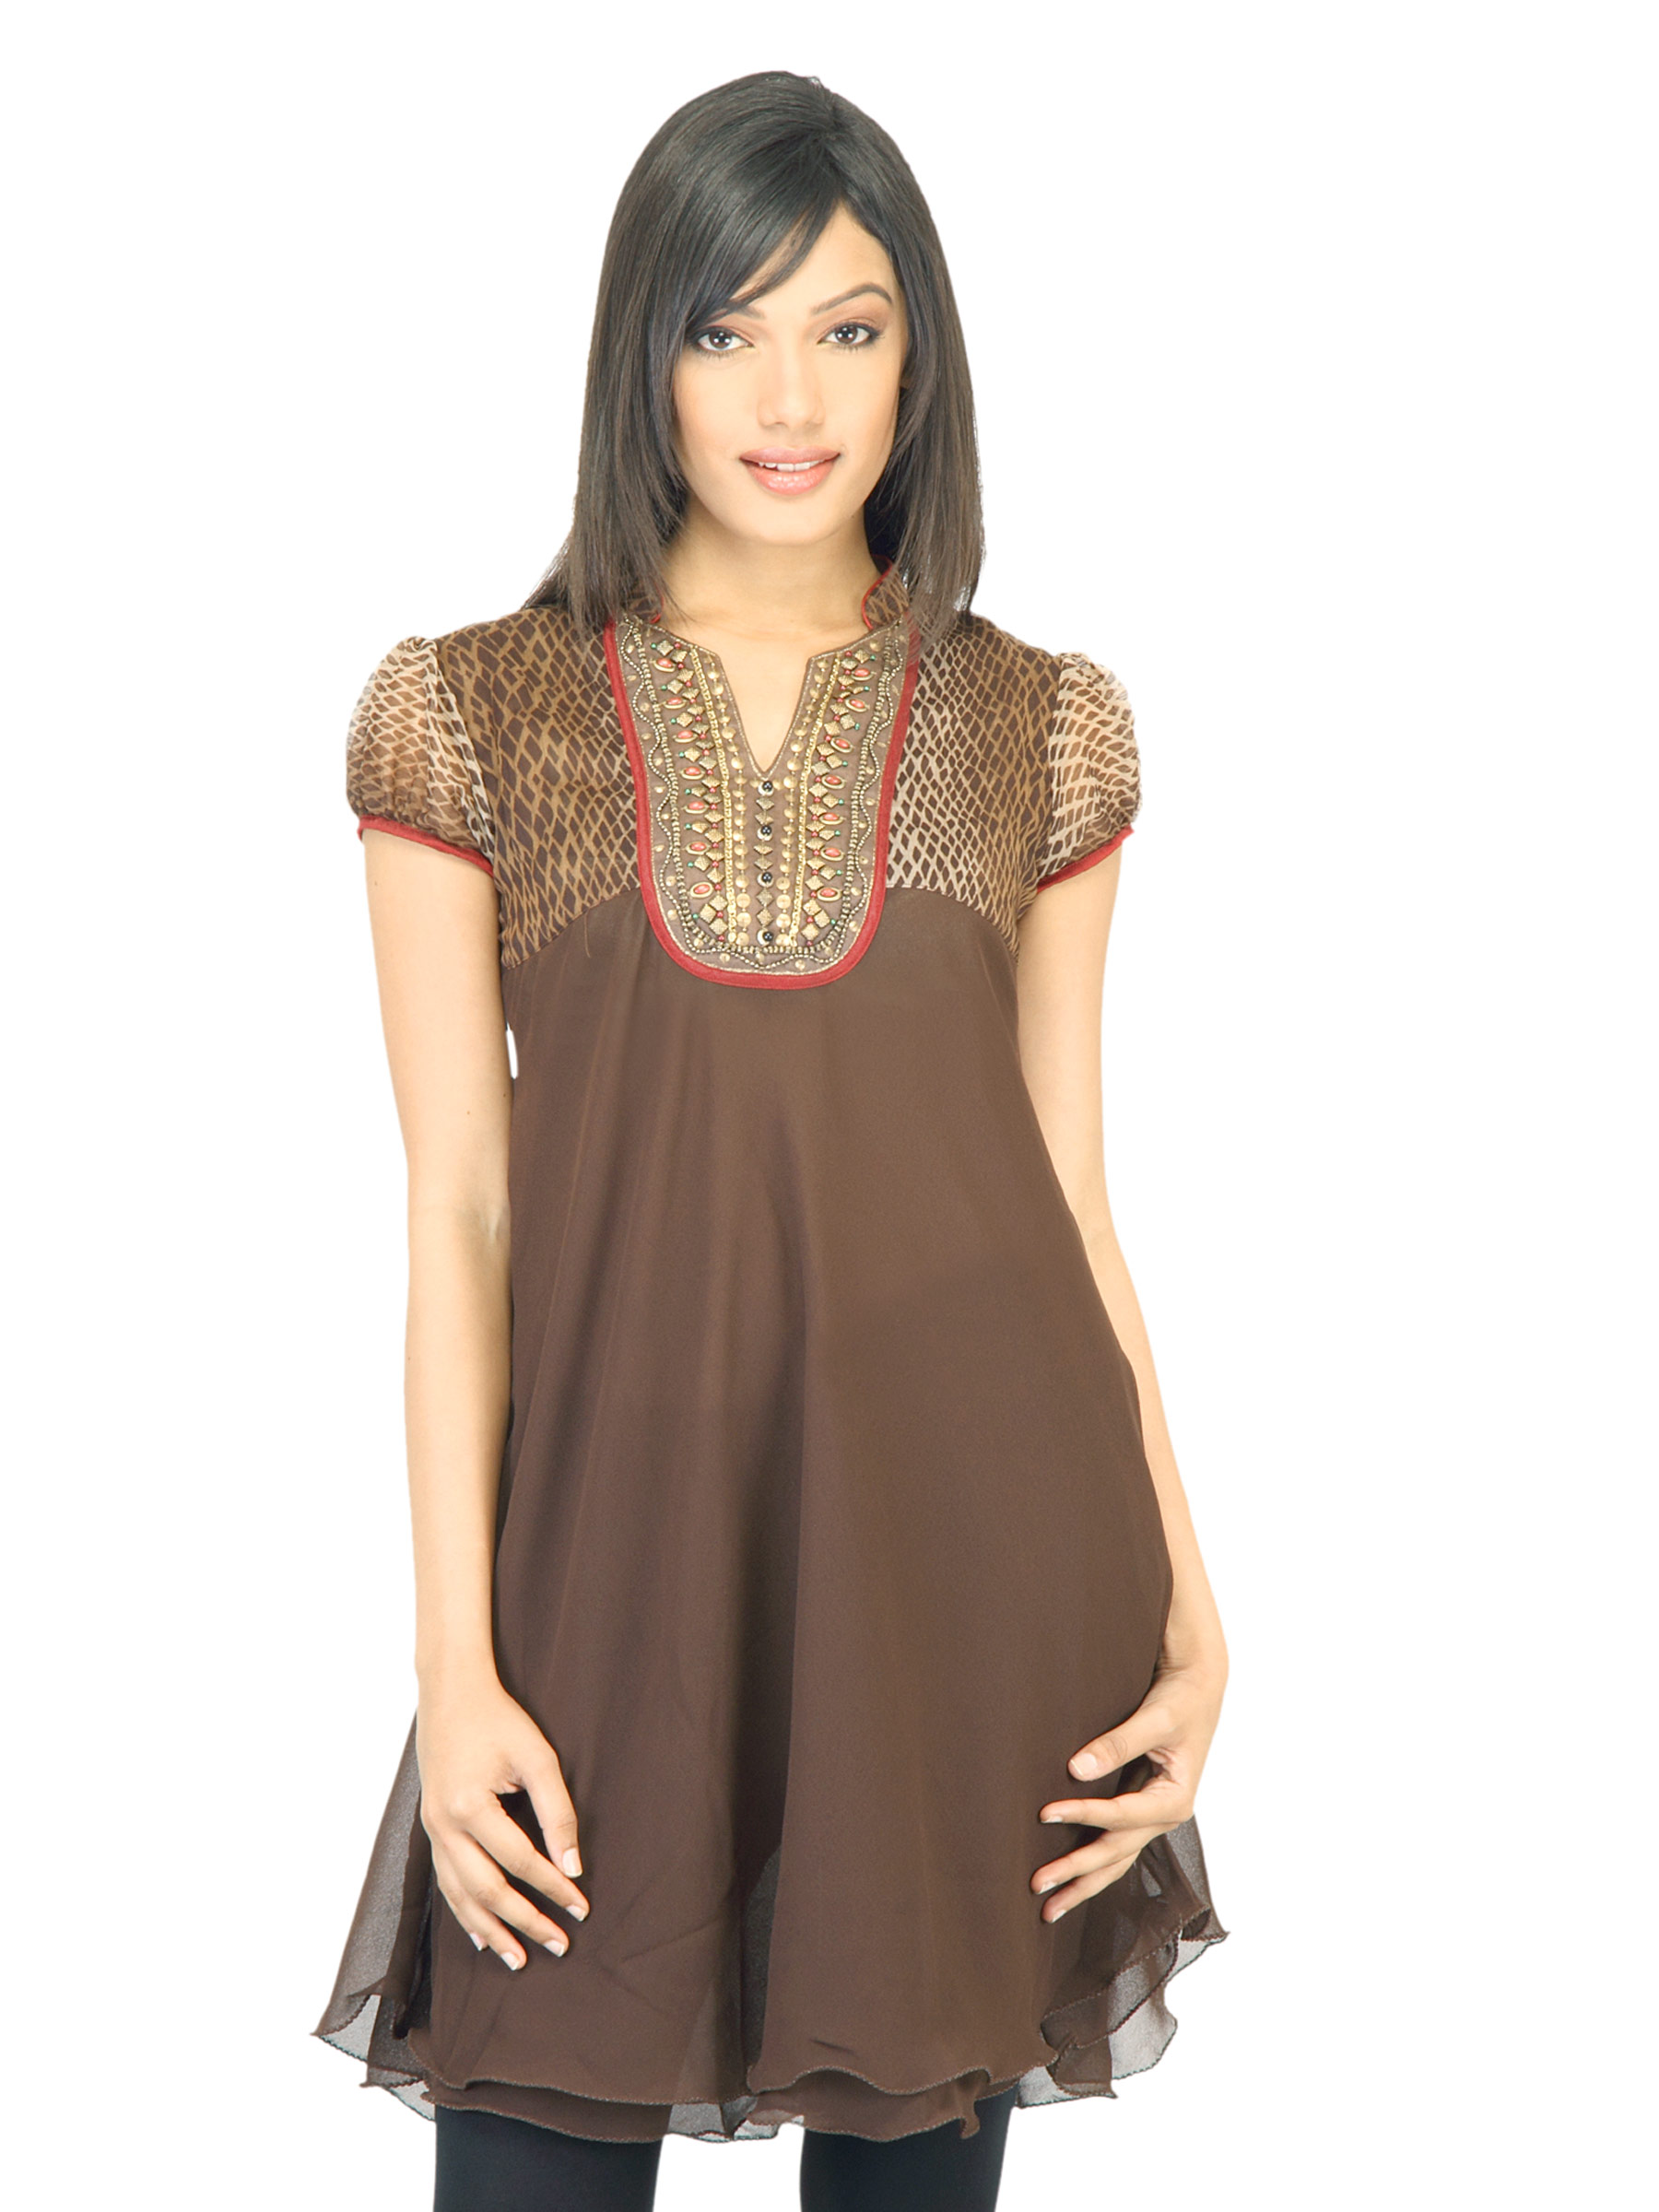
Aneri Women Himani Brown Kurta
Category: Apparel / Topwear / Kurtas
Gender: Women
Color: Brown
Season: Fall 2011
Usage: Ethnic